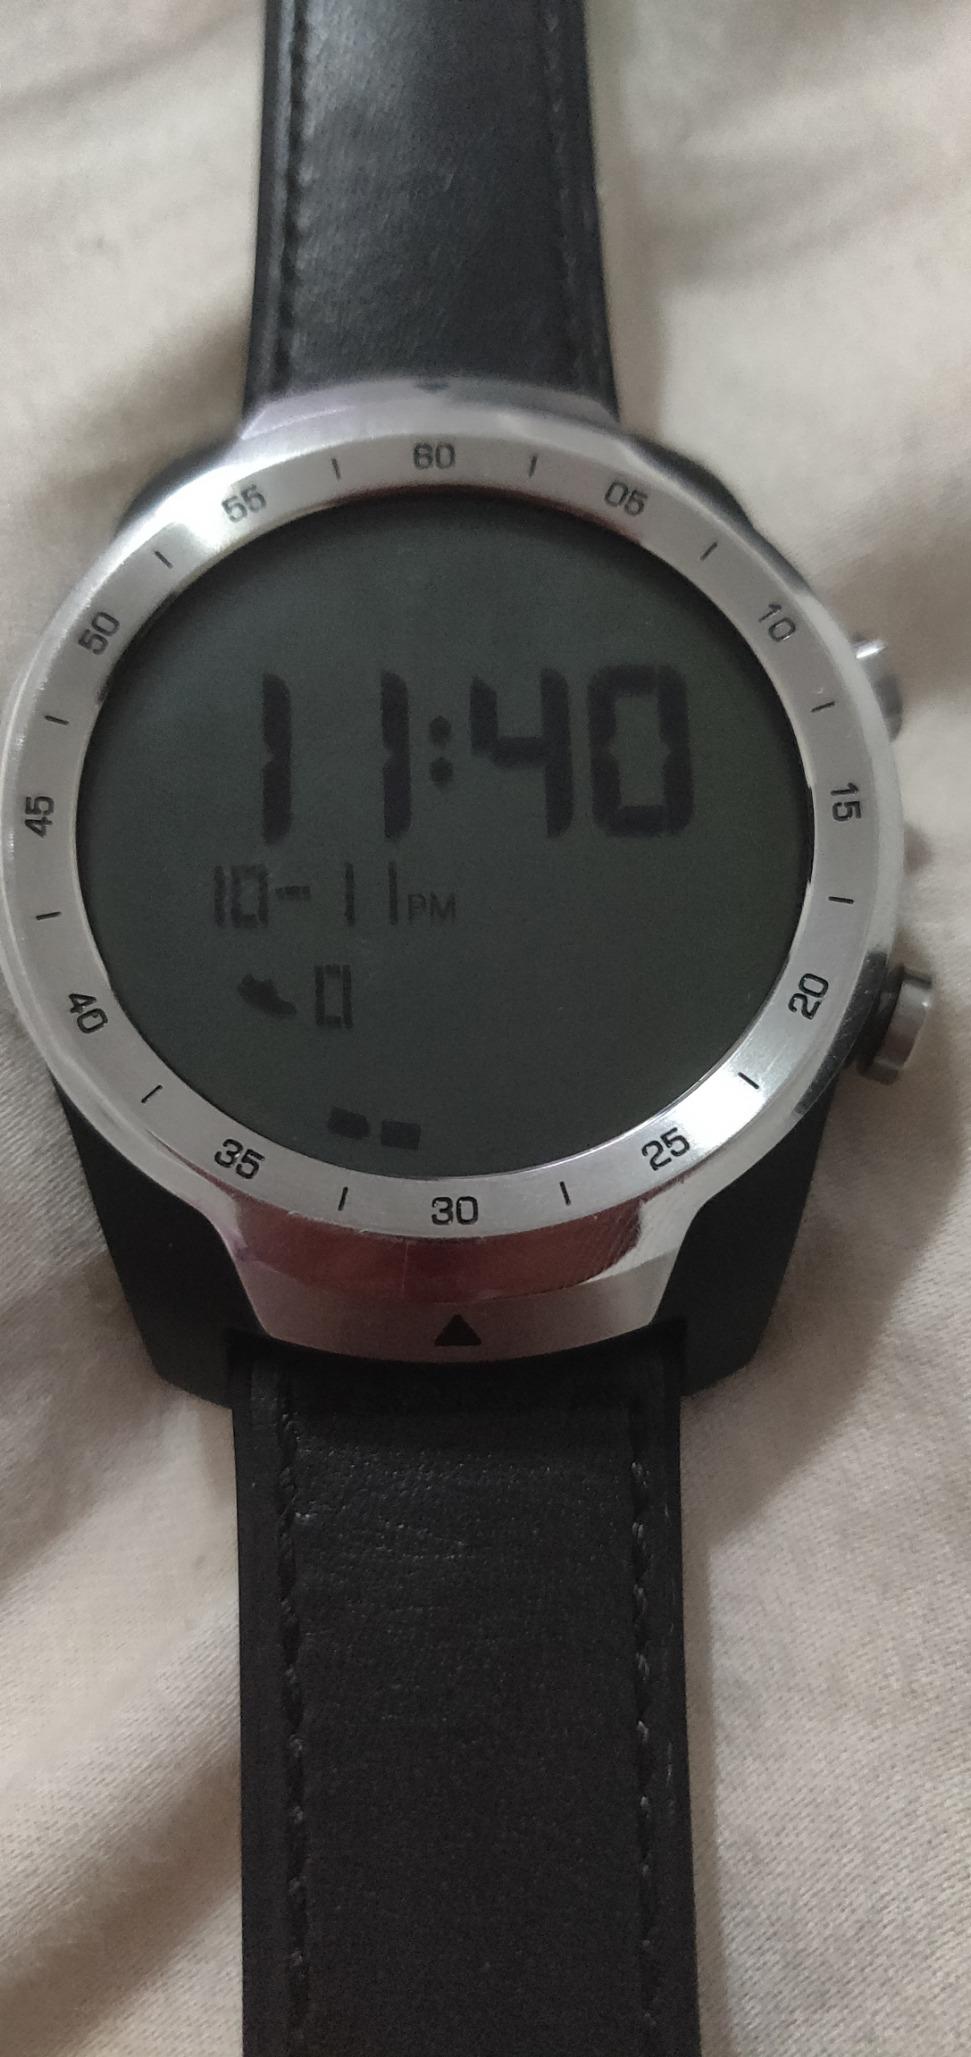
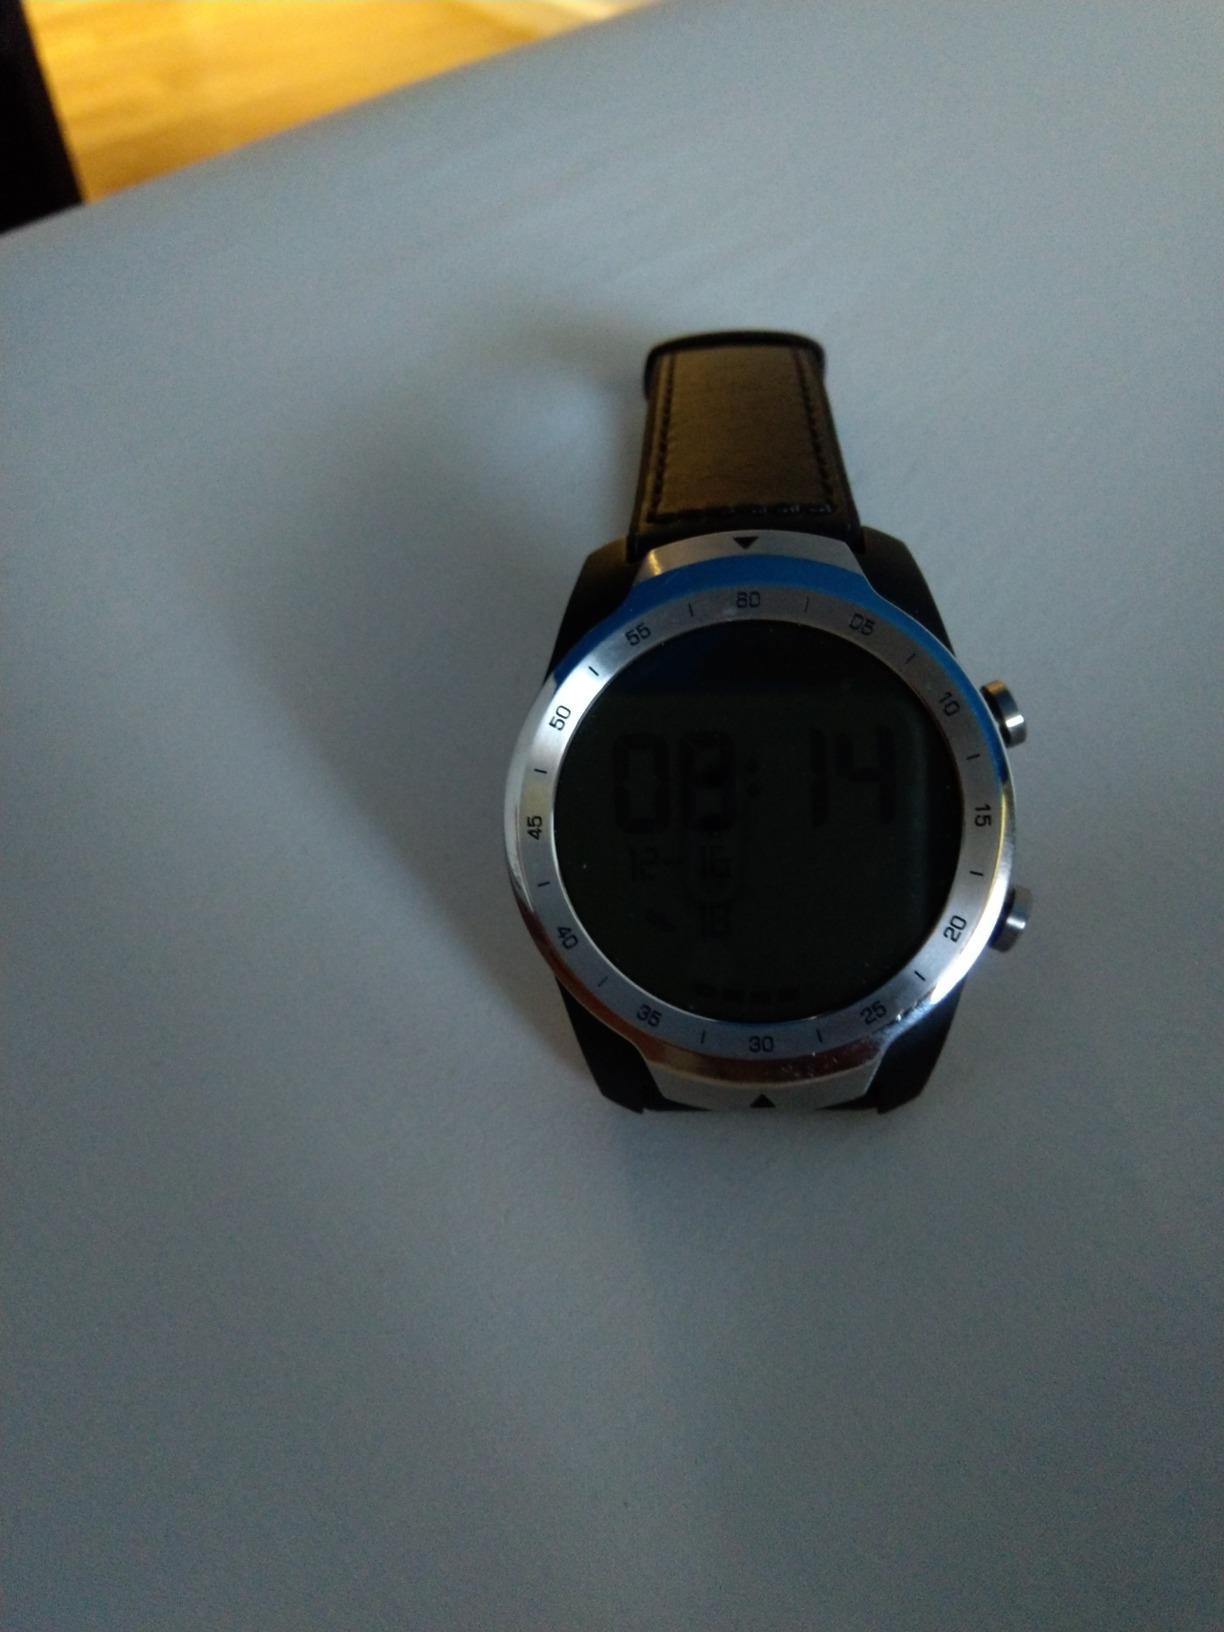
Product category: smartwatch
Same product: yes